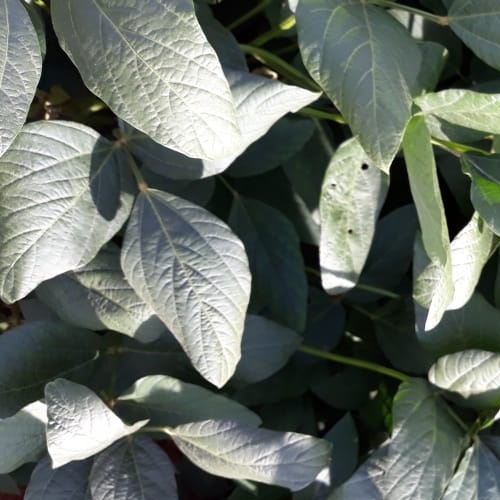
Label: Diabrotica_speciosa